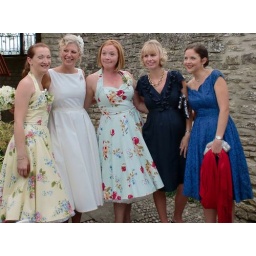
Leona (far right) is a true lady in a vintage blue lace dress from Frocking Fabulous.